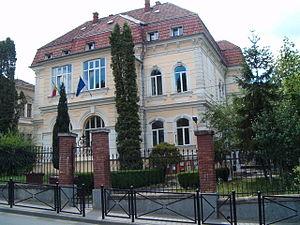
L'université Babeș-Bolyai est une université publique roumaine fondée en 1959 à Cluj-Napoca, en Transylvanie, par la fusion de l'université Babeș, de langue roumaine, et de l'université Bolyai, de langue hongroise, toutes deux fondées en 1945 et issues de l'ancienne université François-Joseph.